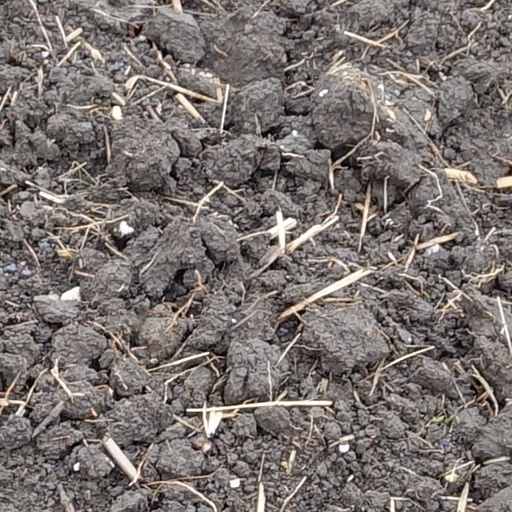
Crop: wheat